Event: Nepal Earthquake
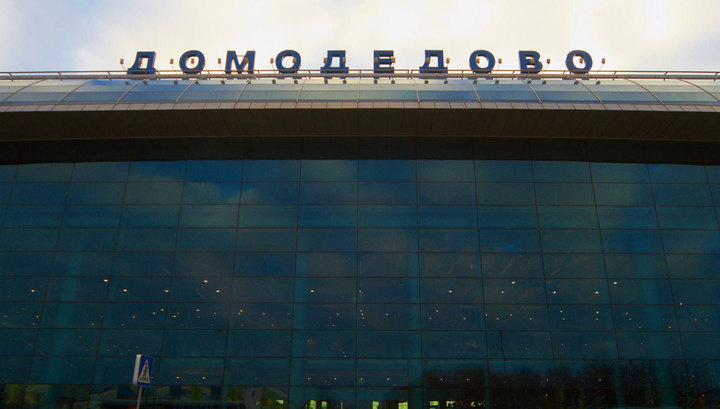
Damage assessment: no_damage